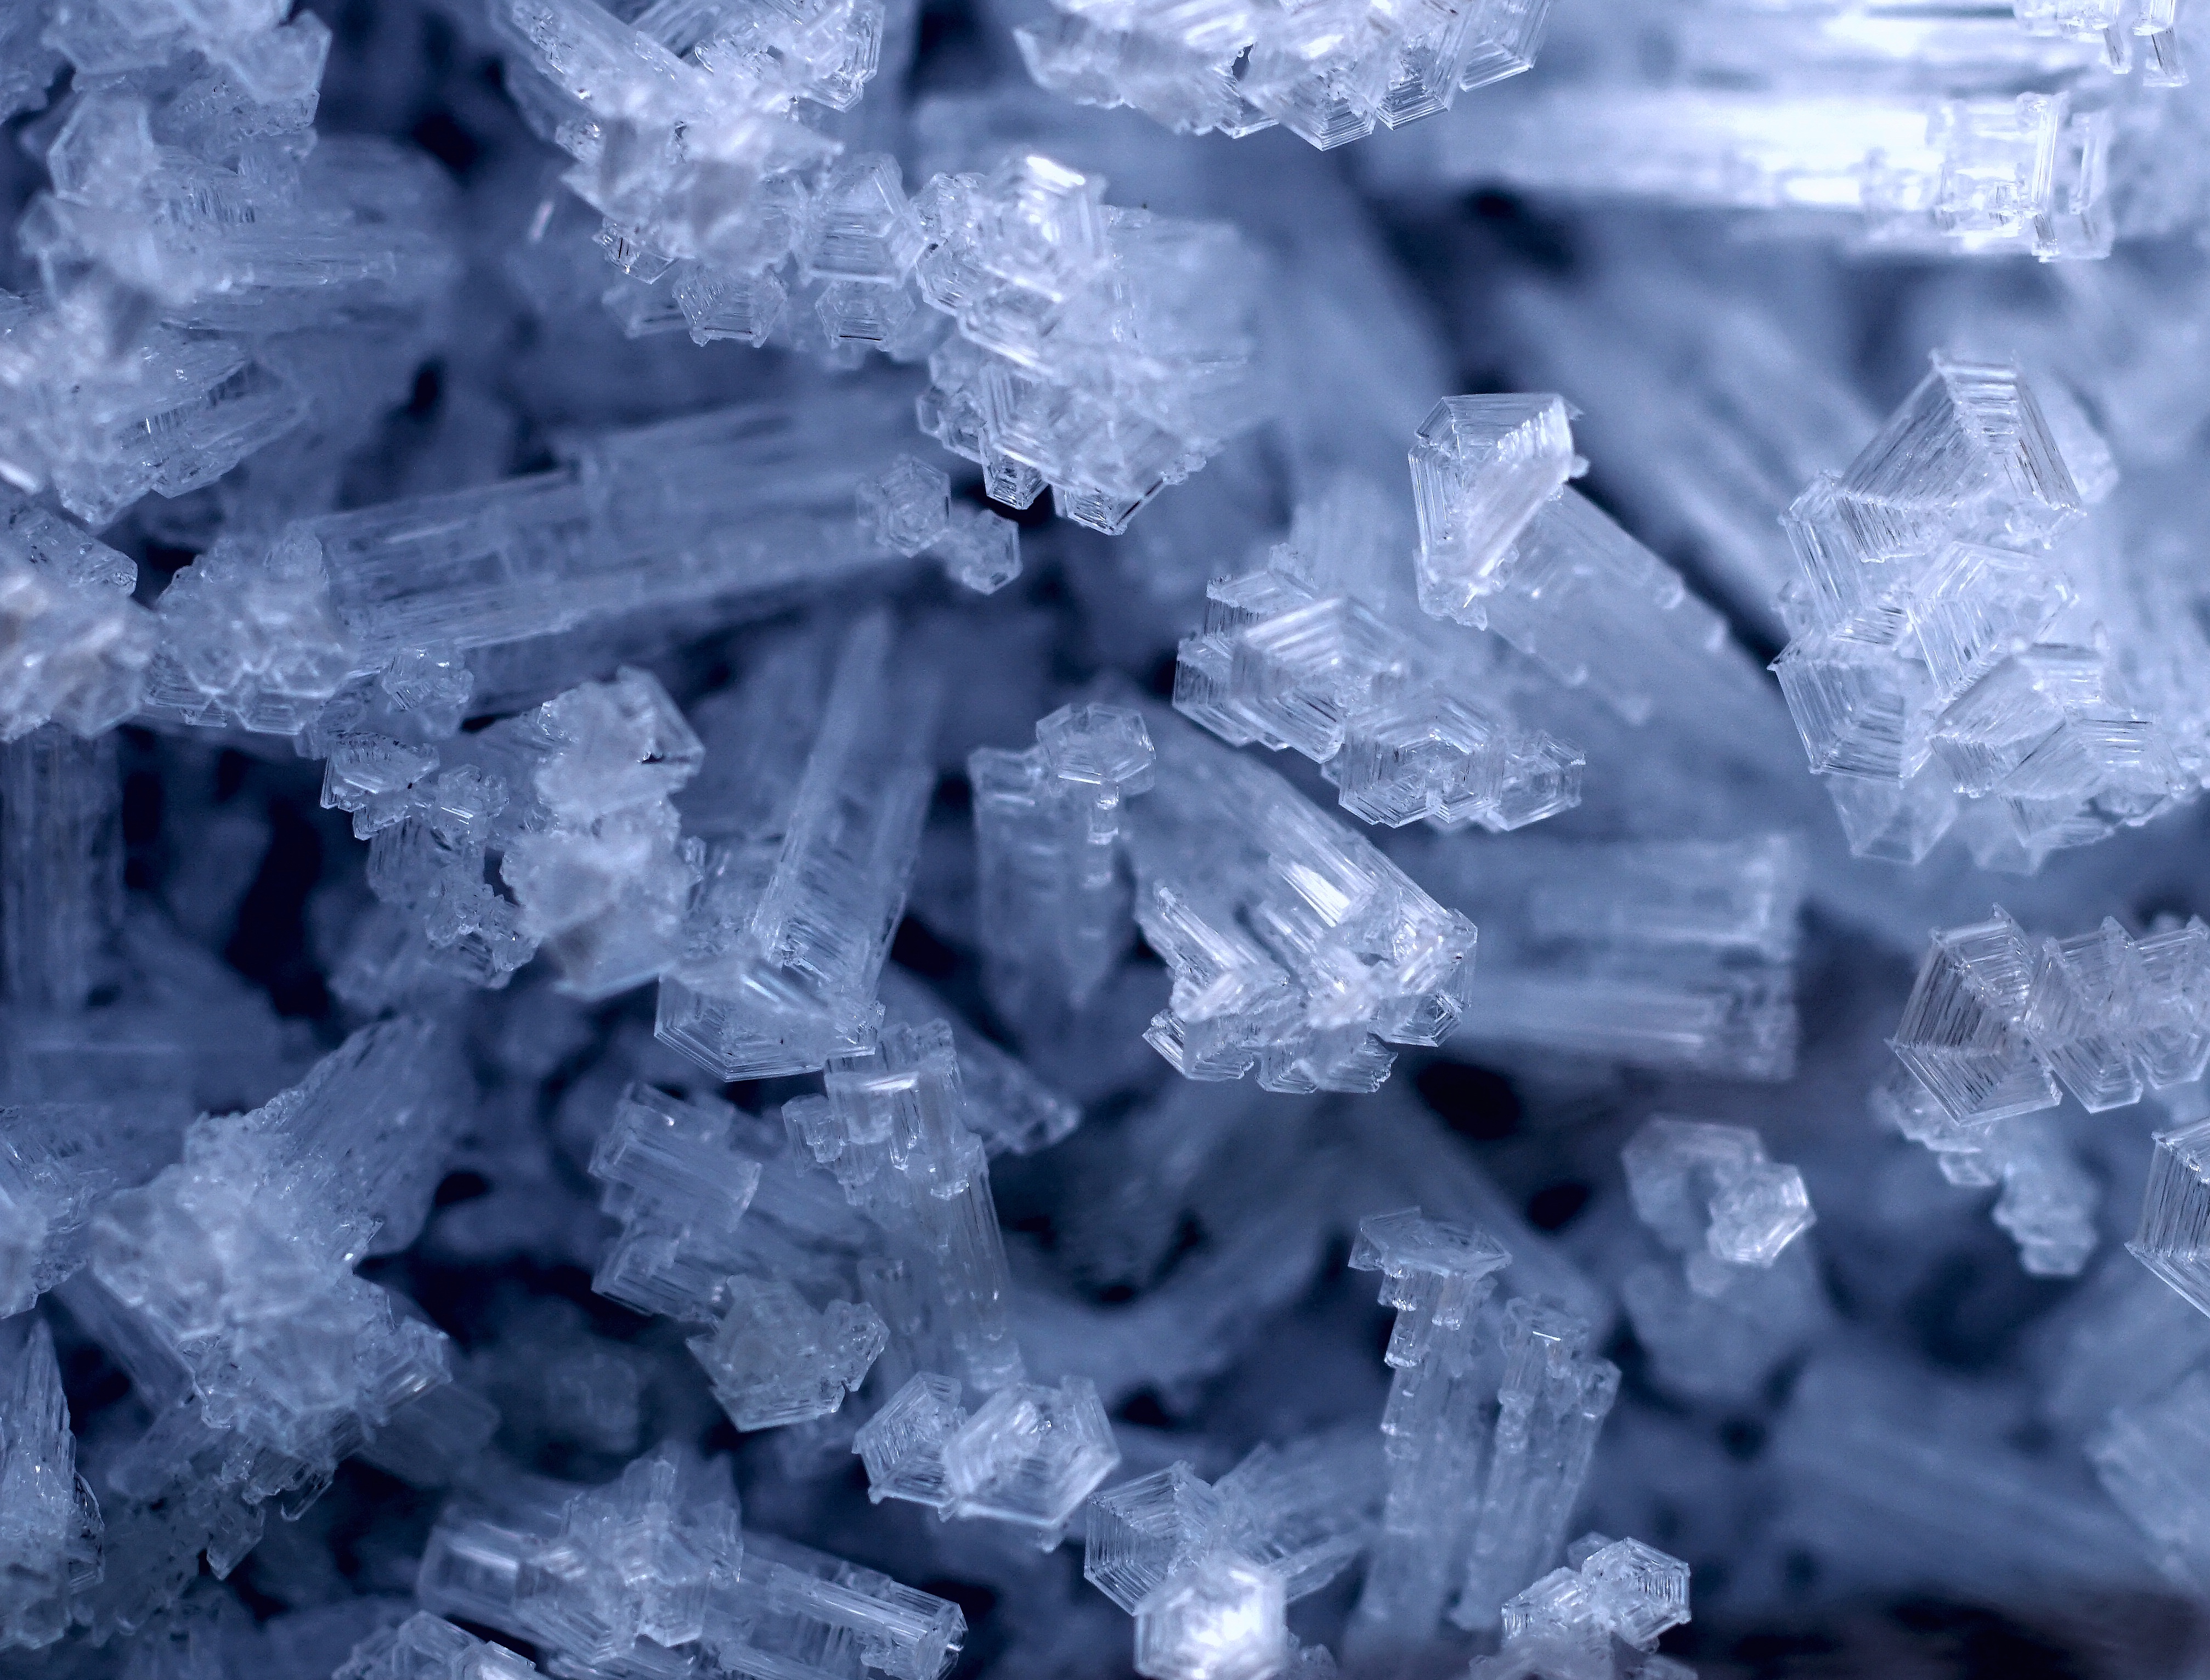
nature, cold, winter, meadow, petal, frost, ripe, ice, frozen, mood, wintry, winter magic, hoarfrost, freezing, winter impressions, macro photography, ice deposition, winter time